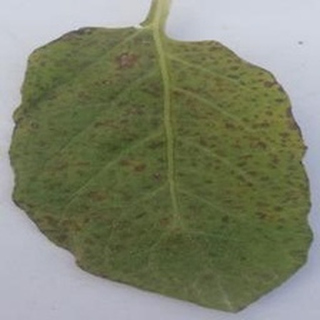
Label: potato_early_blight